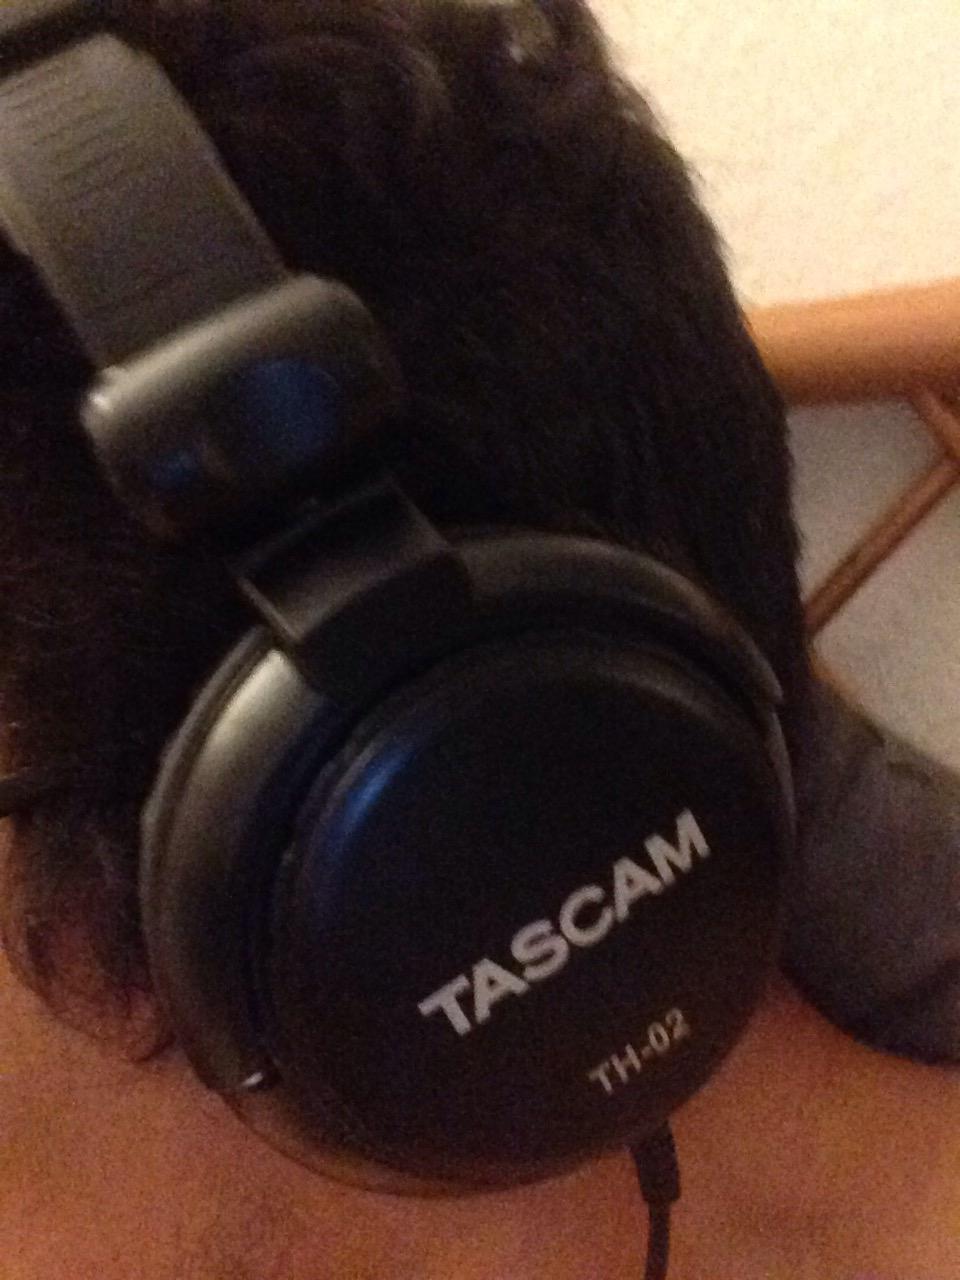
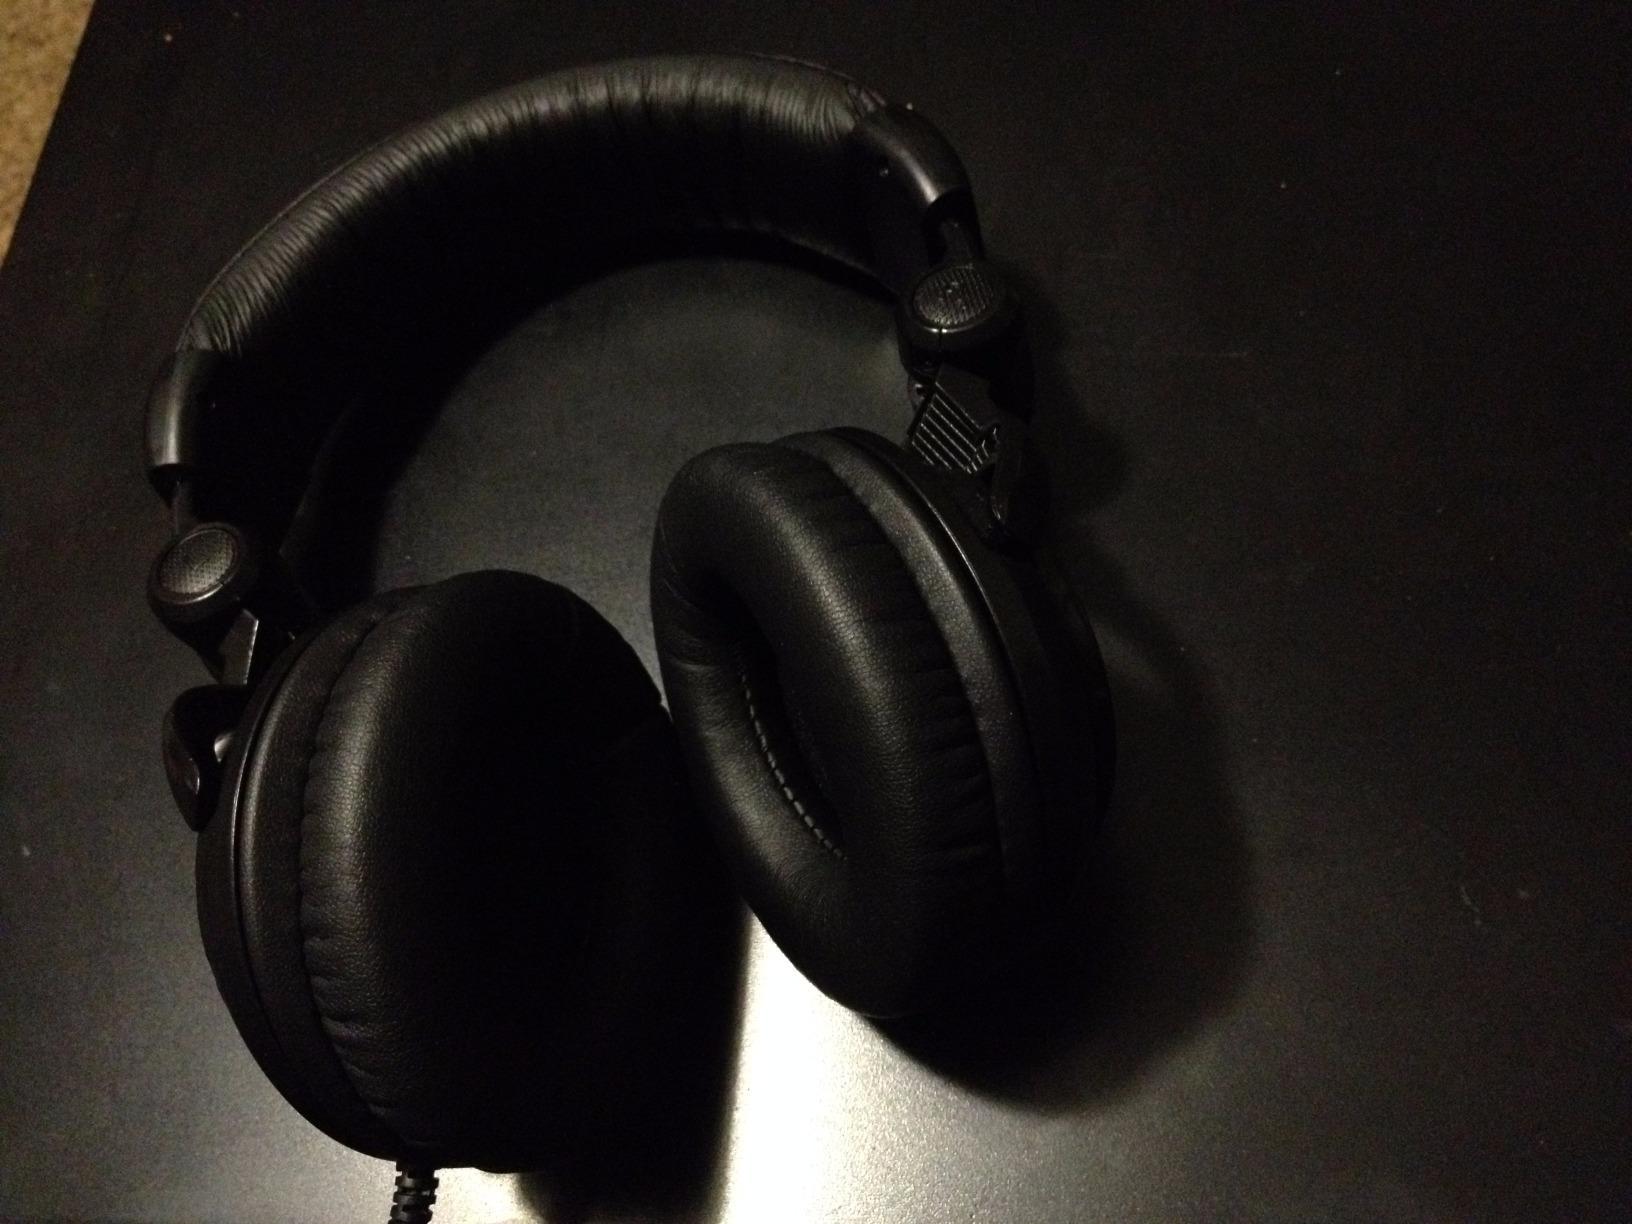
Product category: headphones
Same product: yes